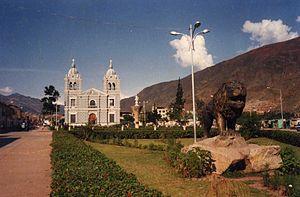
Huánuco est une ville du centre du Pérou et la capitale de la région de Huánuco. Elle est également le chef-lieu de la province de Huánuco. Sa population s'élevait à 196 627 habitants d'après le recensement de 2017.